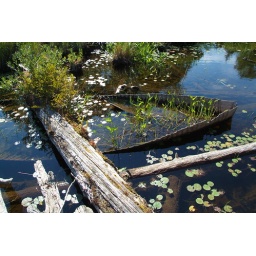
old wooden boat sunk in crooked lake